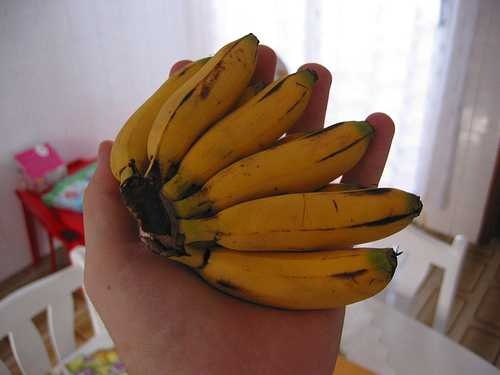
Label: Banana